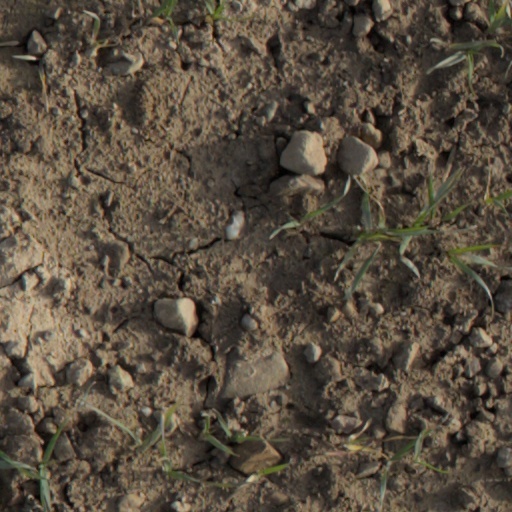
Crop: wheat